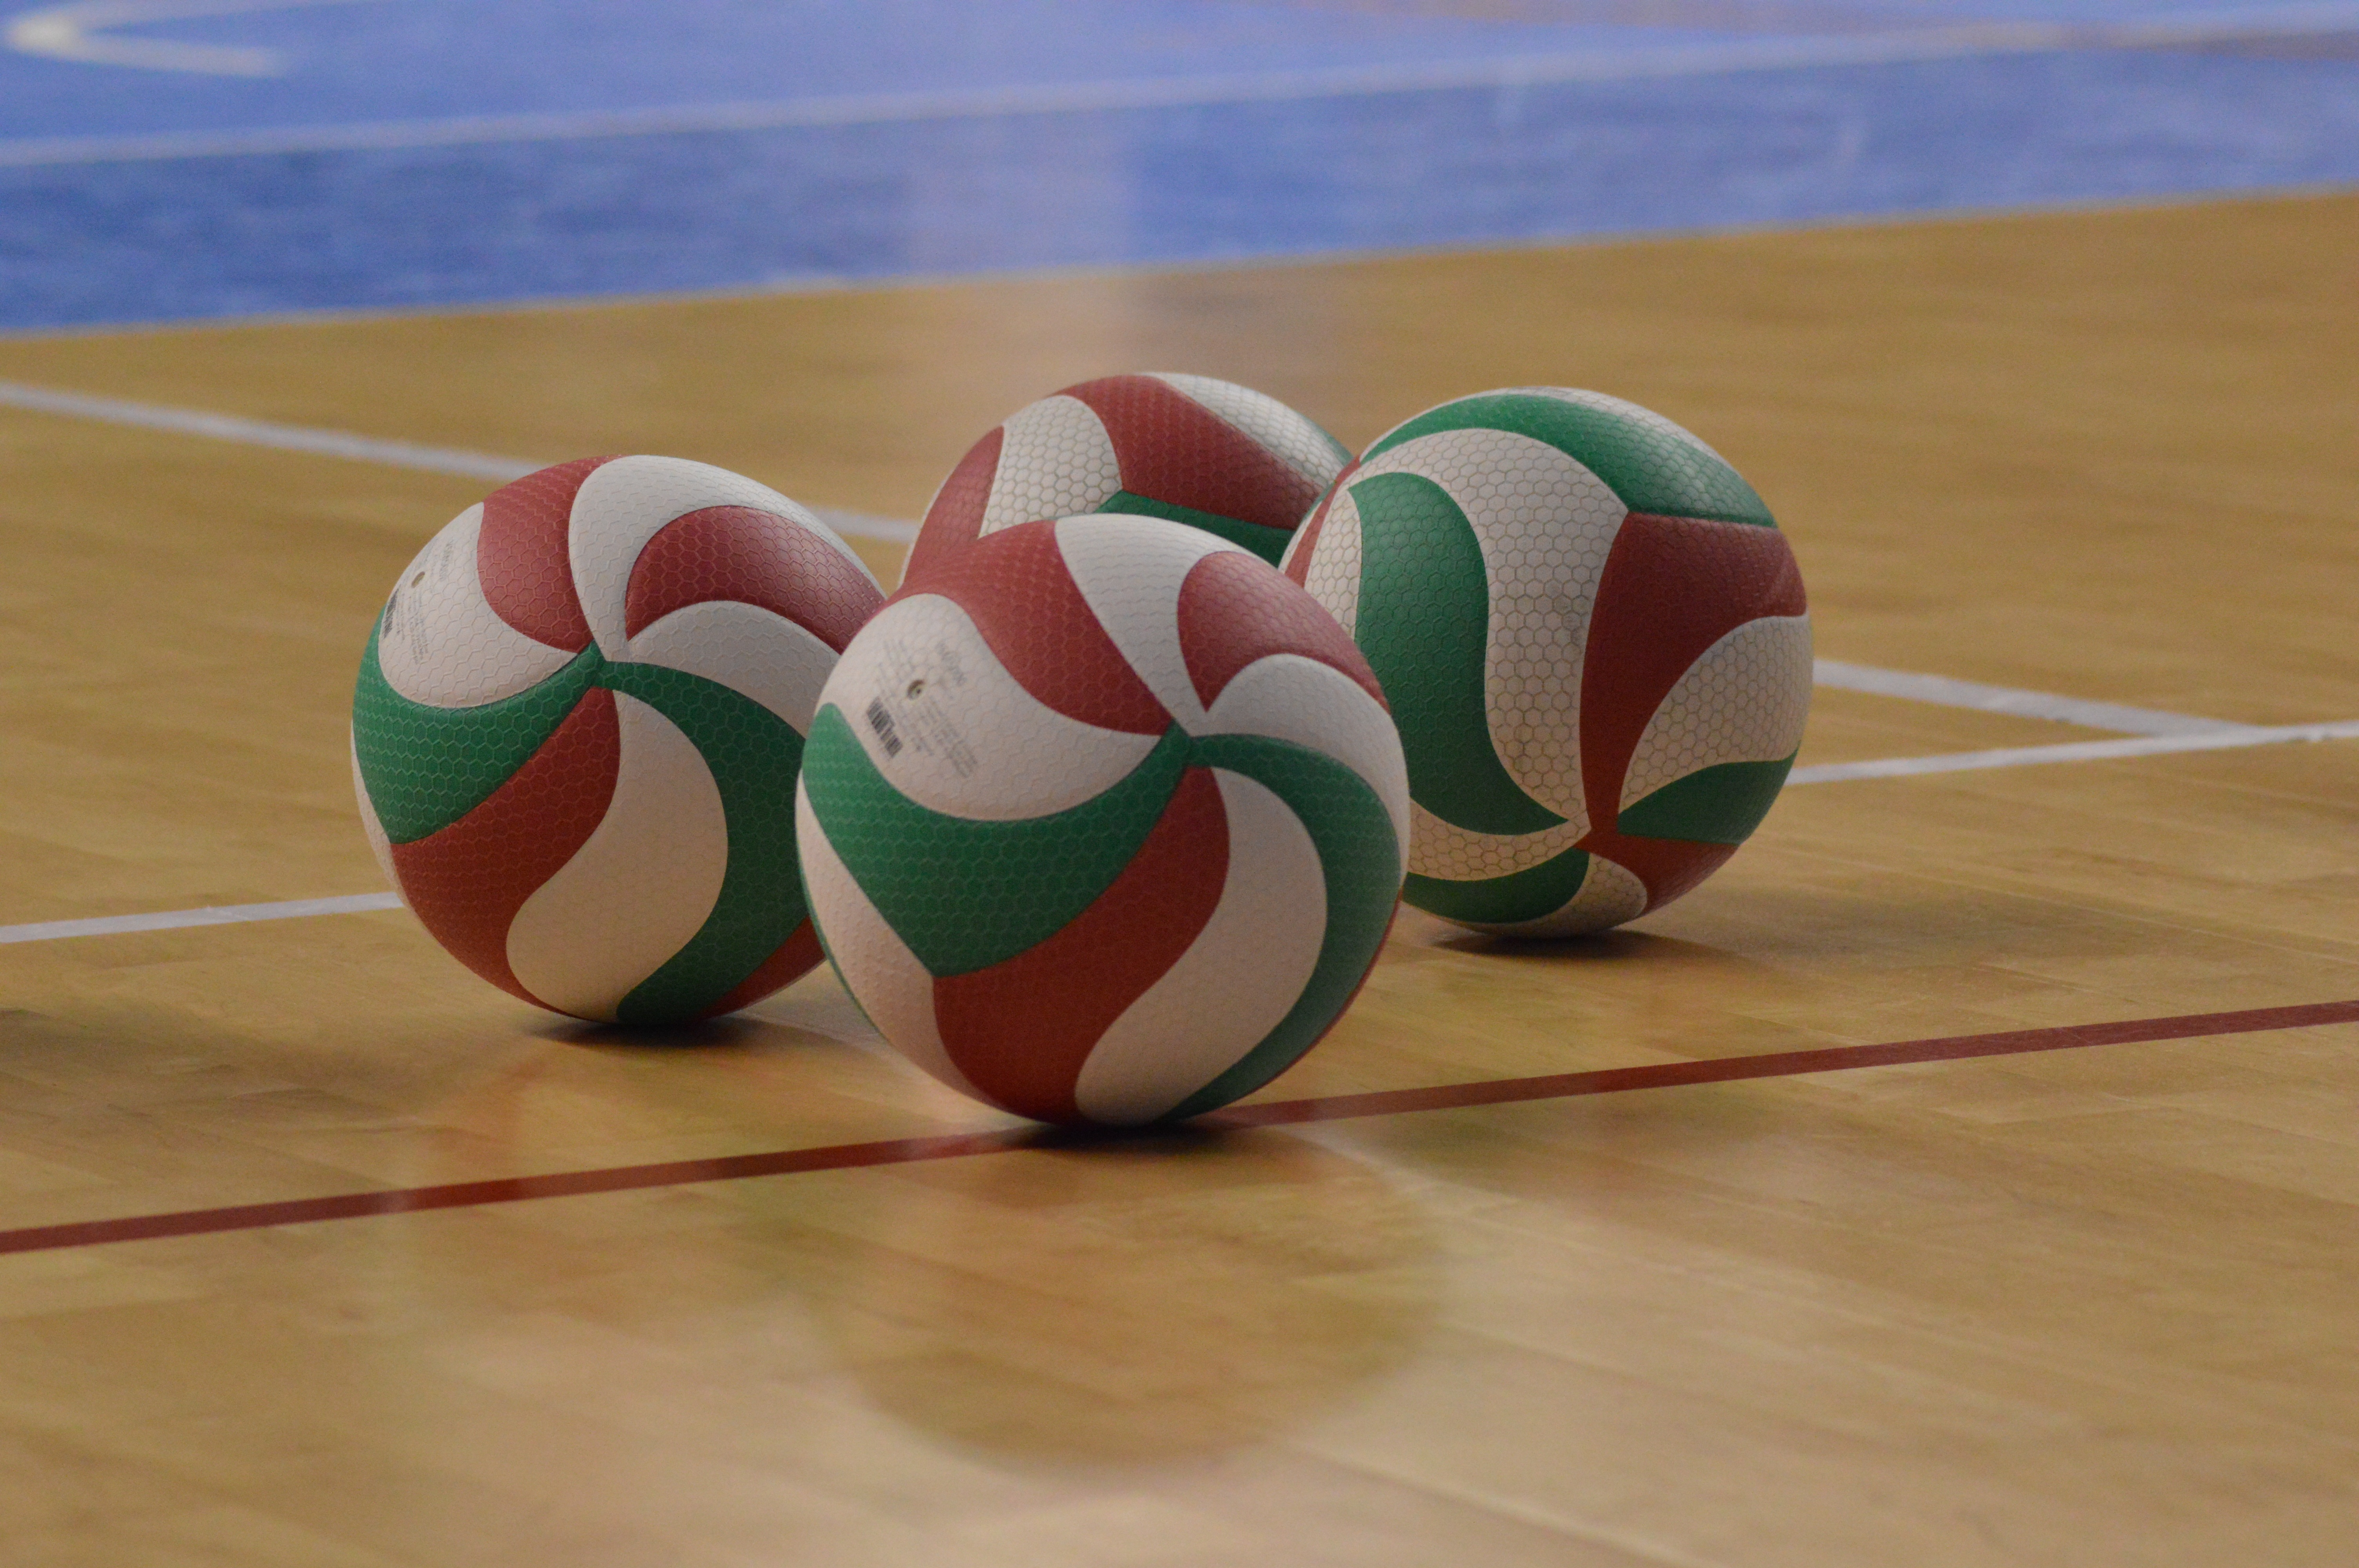
sport, soccer, activity, sports, ball, volleyball, the ball, ball game, team sport